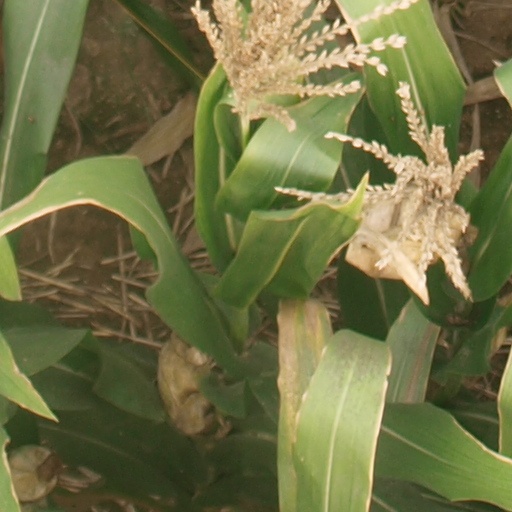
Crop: maize; corn